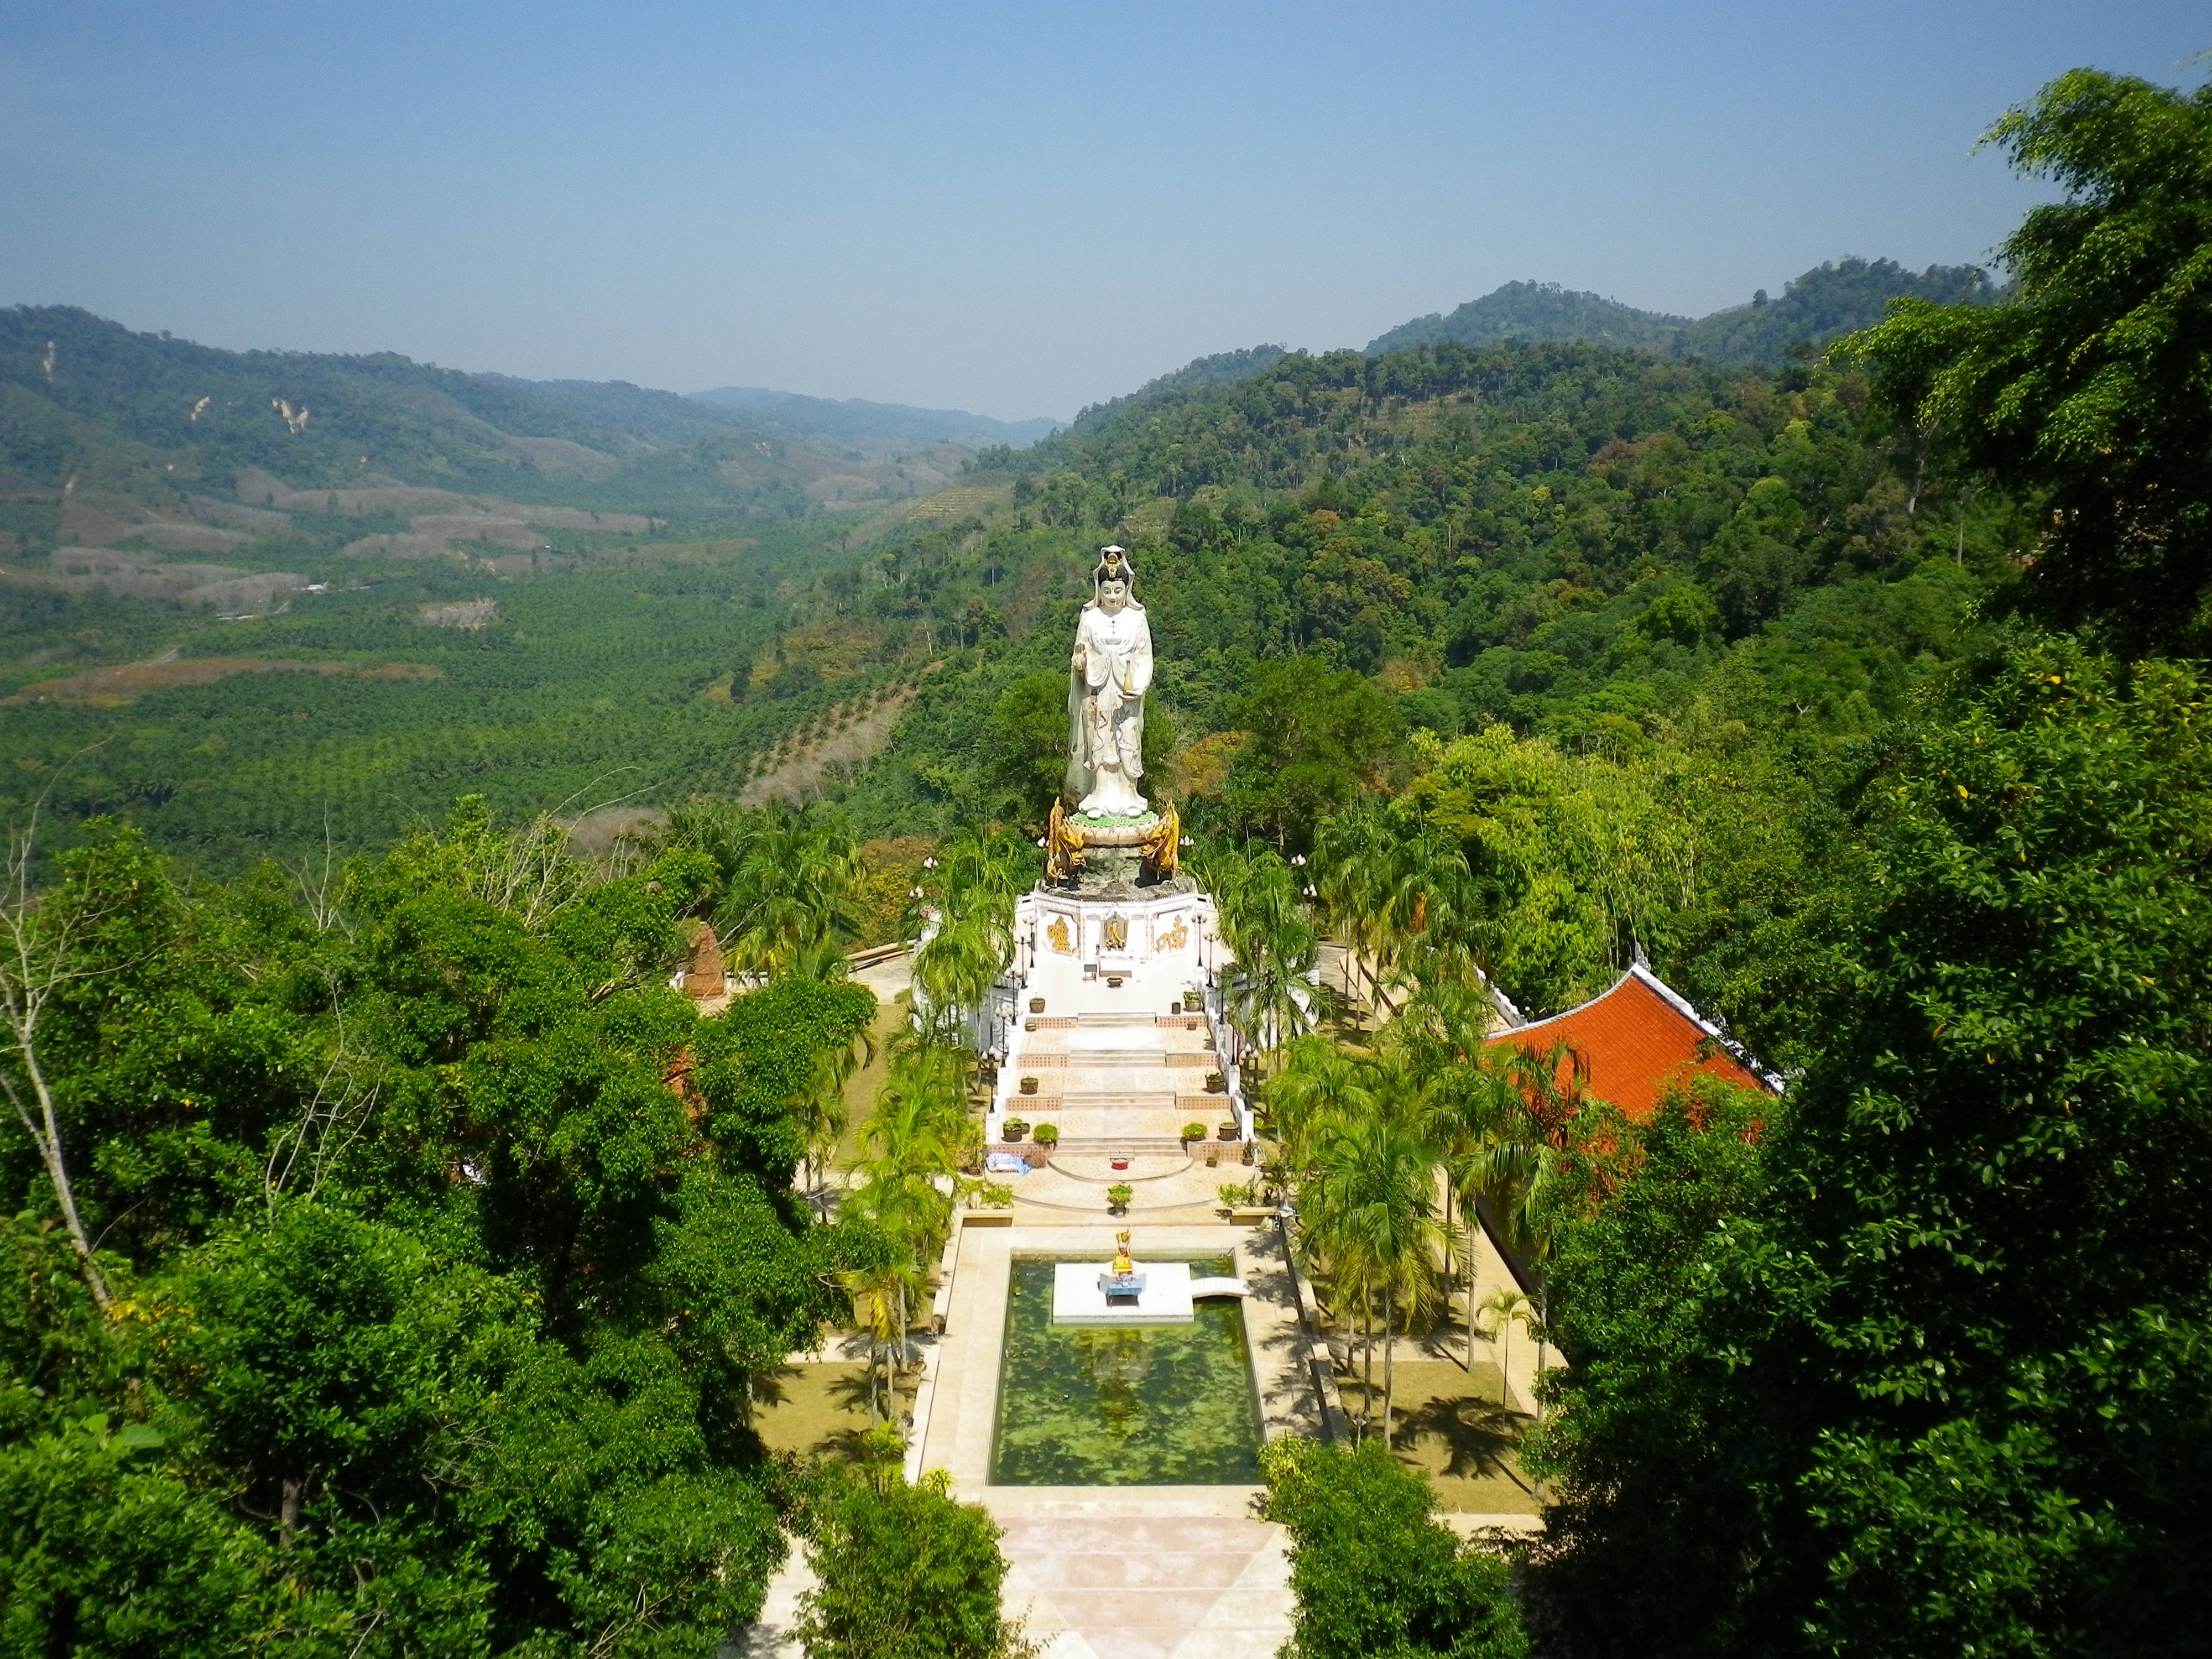
mountain, hill, town, valley, mountain range, village, statue, jungle, landmark, tourism, thailand, temple, monastery, pagoda, temple complex, historic site